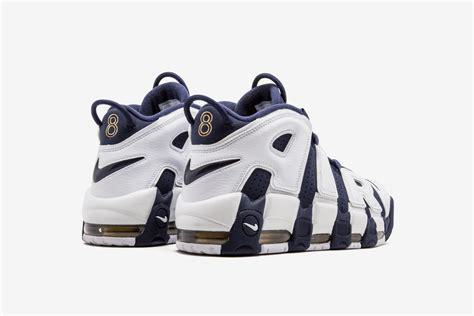
Brand: Nike
Model: Air More Uptempo